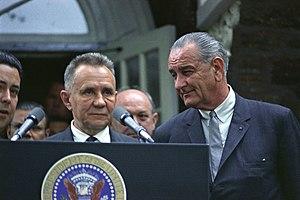
La présidence de Lyndon B. Johnson débuta le 22 novembre 1963, date de l'entrée en fonction de Lyndon B. Johnson en tant que 36ᵉ président des États-Unis à la suite de l'assassinat de John F. Kennedy, et se termina le 20 janvier 1969. Johnson, un démocrate du Texas qui fut notamment chef de la majorité au Sénat, était vice-président des États-Unis au moment où il succéda à Kennedy. Il se présenta par la suite à l'élection présidentielle de 1964 pour effectuer un mandat complet et il remporta une victoire écrasante face à son adversaire républicain de l'Arizona, le sénateur fédéral Barry Goldwater. Après l'élection présidentielle de 1968, le républicain Richard Nixon lui succéda à la Maison-Blanche. La présidence de Johnson fut marquée par l'entrée massive des États-Unis dans le libéralisme moderne avec son programme appelé Great Society, qui était une extension considérable du New Deal de Roosevelt.
Lyndon Baines Johnson, connu sous ses initiales LBJ, né le 27 août 1908 à Stonewall et mort le 22 janvier 1973 à Johnson City, est un homme d'État américain, 36ᵉ président des États-Unis, après en avoir été le 37ᵉ vice-président.